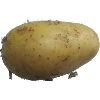
Label: white_potato